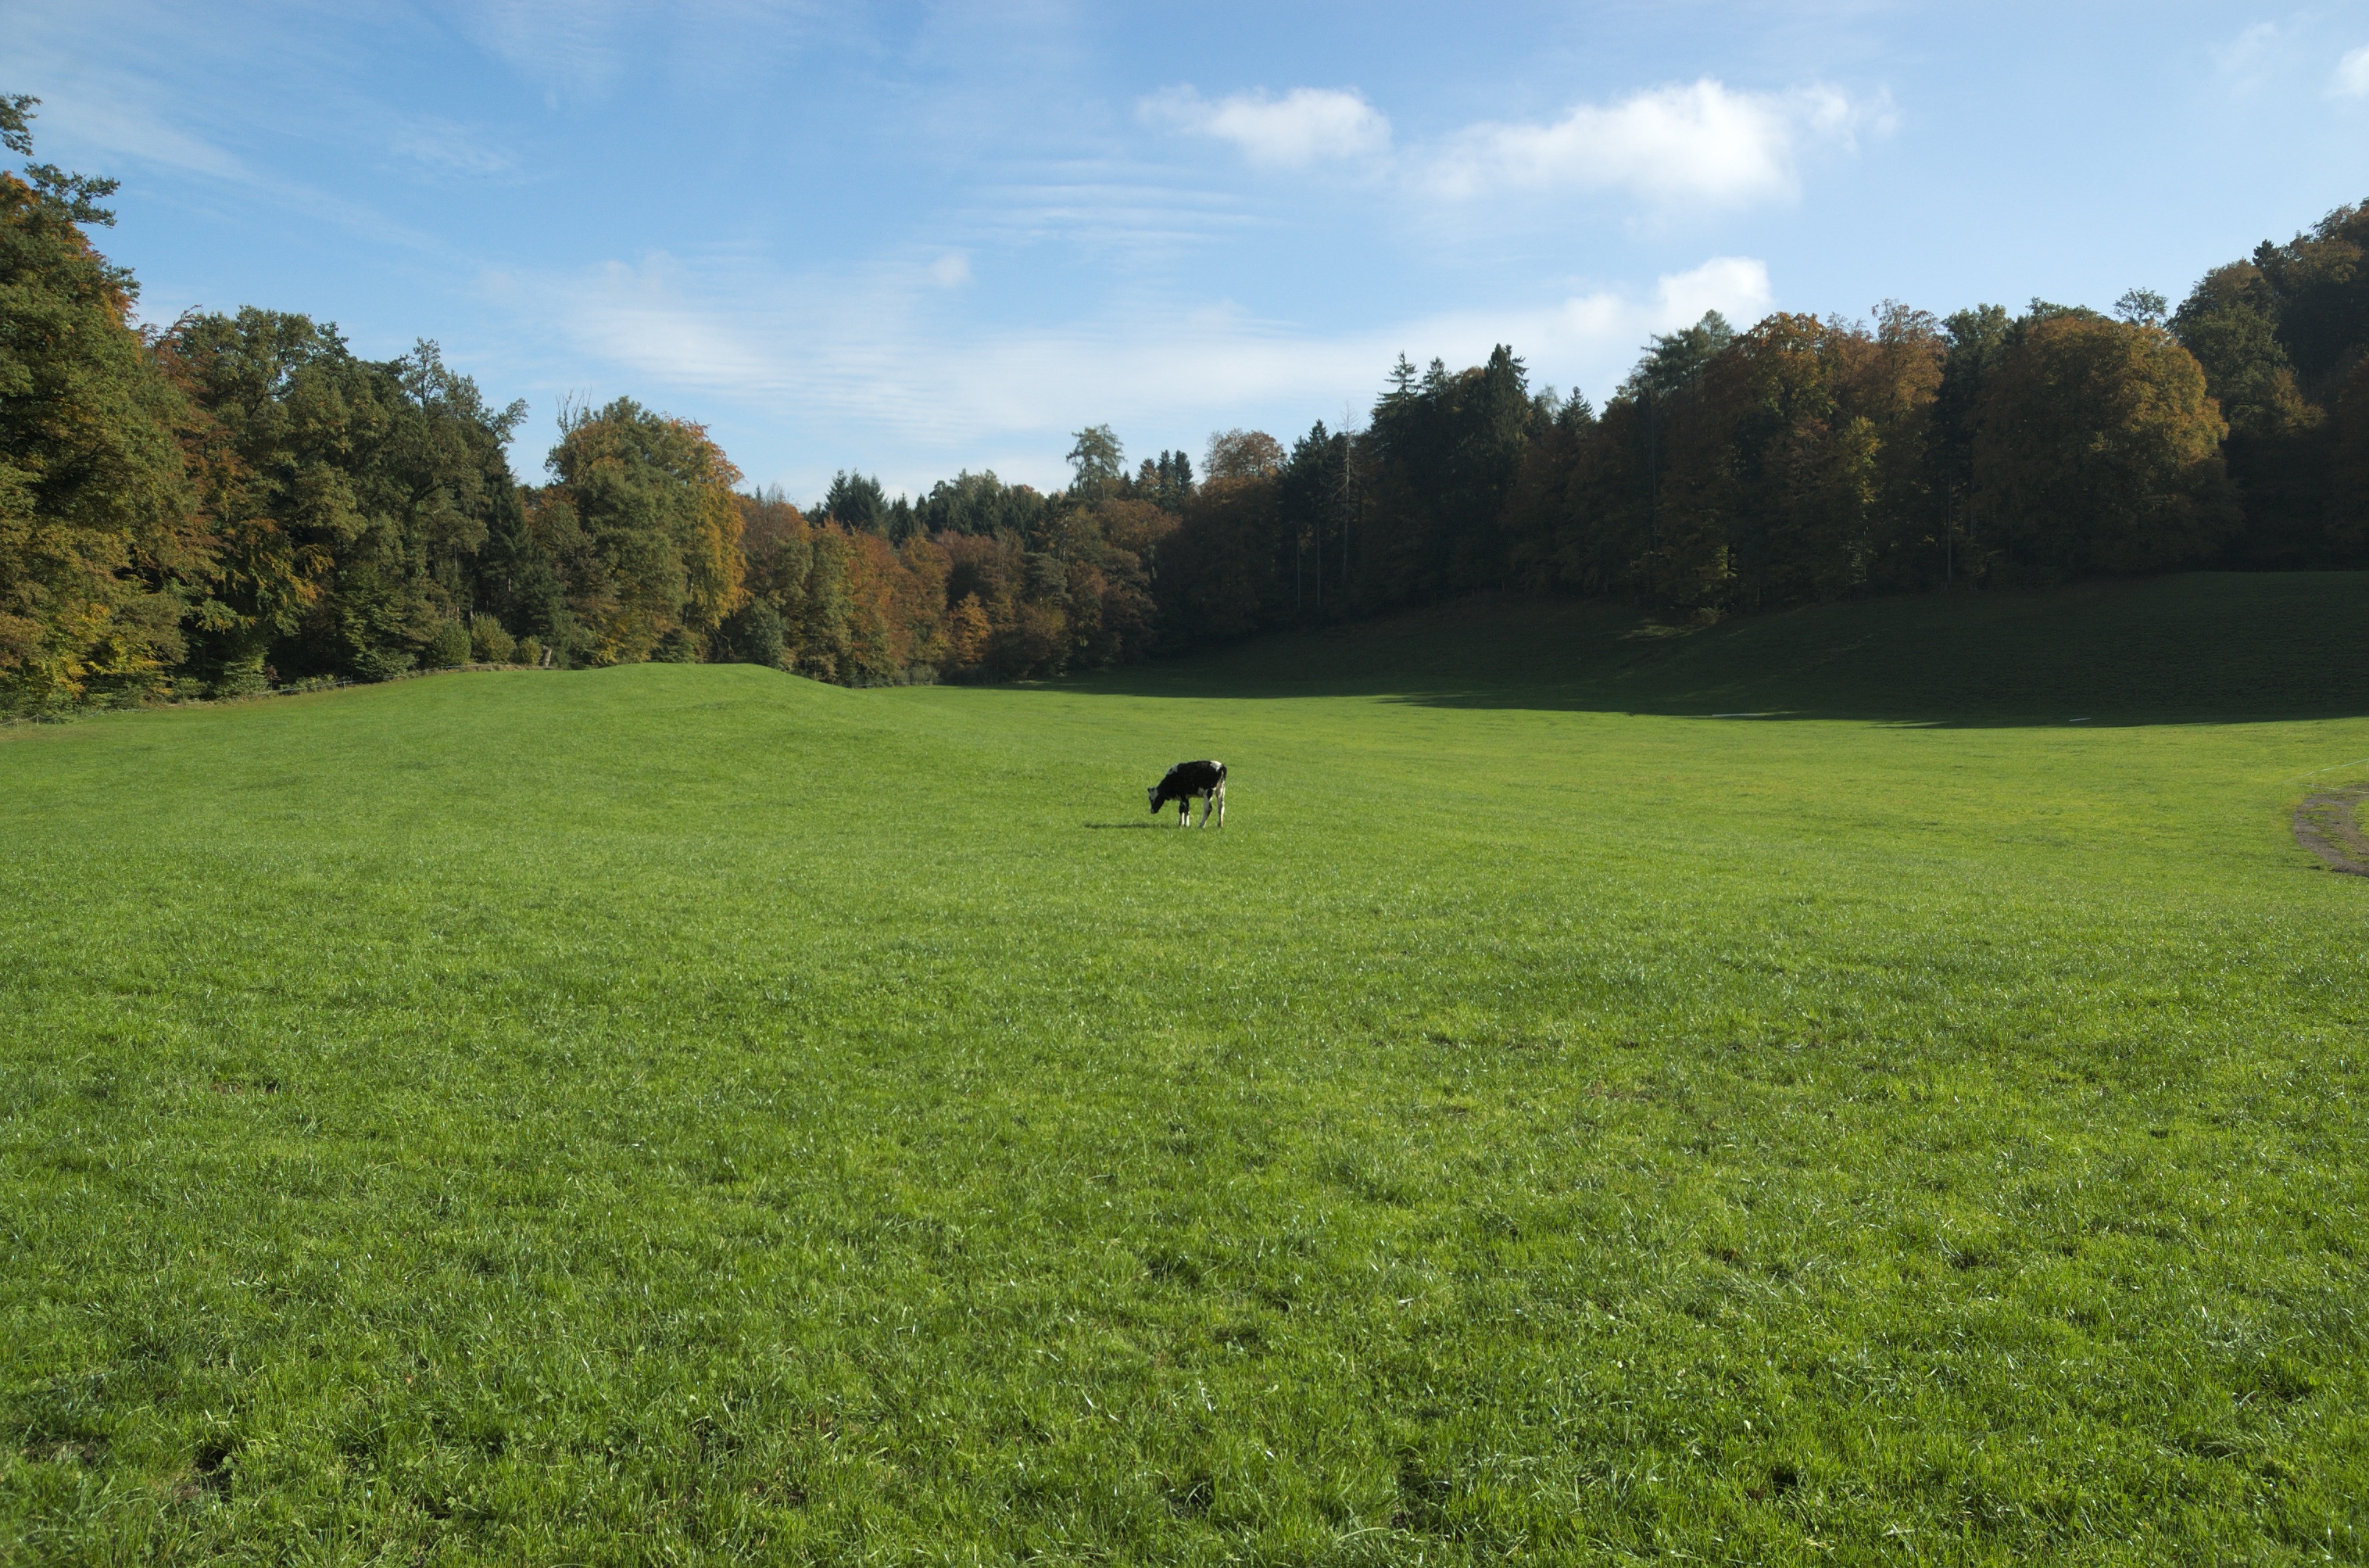
landscape, nature, grass, plant, field, farm, lawn, meadow, prairie, hill, alone, green, cow, pasture, agriculture, lonely, plain, graze, grassland, habitat, ecosystem, rural area, natural environment, grass family